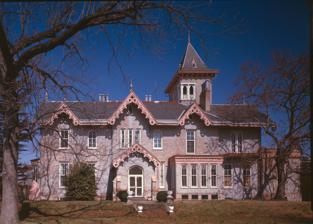
Building: Lesley-Travers Mansion
Country: United States of America
Year built: 1855
Historic house in Delaware, United States United States historic place Lesley-Travers Mansion U.S. National Register of Historic Places Lesley-Travers Mansion, HABS Photo, July 1982 Show map of Delaware Show map of the United States Location 112 W. 6th St., New Castle, Delaware Coordinates 39°39′39″N 75°34′11″W / 39.66074°N 75.56970°W / 39.66074; -75.56970 Area 3 acres (1.2 ha) Built 1855 ( 1855 ) Built by Van Kirk, Augustin Architect Dixon, Thomas and James Architectural style Gothic Revival NRHP reference No. 73000523 Added to NRHP April 3, 1973 Lesley-Travers Mansion , also known as the Deemer House, Travers House, and Lesley House, is a historic home located at New Castle , New Castle County, Delaware . It was designed by noted Baltimore architects Thomas and James Dixon and built in 1855.  It has a two-story, five-bay, brick core with several appendages and wings.  It has a castle-like appearance, with a slate -covered steeply pitched gable roof and five-story tower, and is in the Gothic Revival style. It was added to the National Register of Historic Places in 1973. References